Naranjito, Puerto Rico

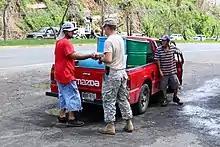
On October 11, 2017, the South Dakota National Guard distributed drinking water to residents of Naranjito.

On September 20, 2017 Hurricane Maria struck Puerto Rico. Naranjito was left in complete devastation and isolation, with no electrical power, no communication and no physical access due to destroyed highways. The Guadiana River caused severe flooding in the urban area of Naranjito. The storm triggered numerous landslides in Naranjito. Elderly, especially, struggled to recover.